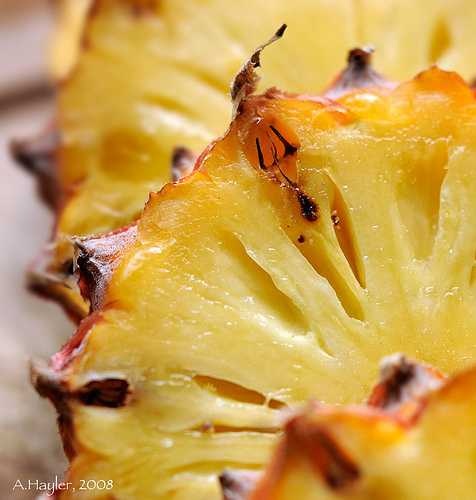
Label: Pineapple